PowWow

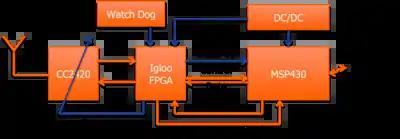

A co-processing board can be added to the motherboard on P1, P2 connectors. This board provides dynamic voltage scaling and hardware acceleration to increase the energy efficiency of the network.